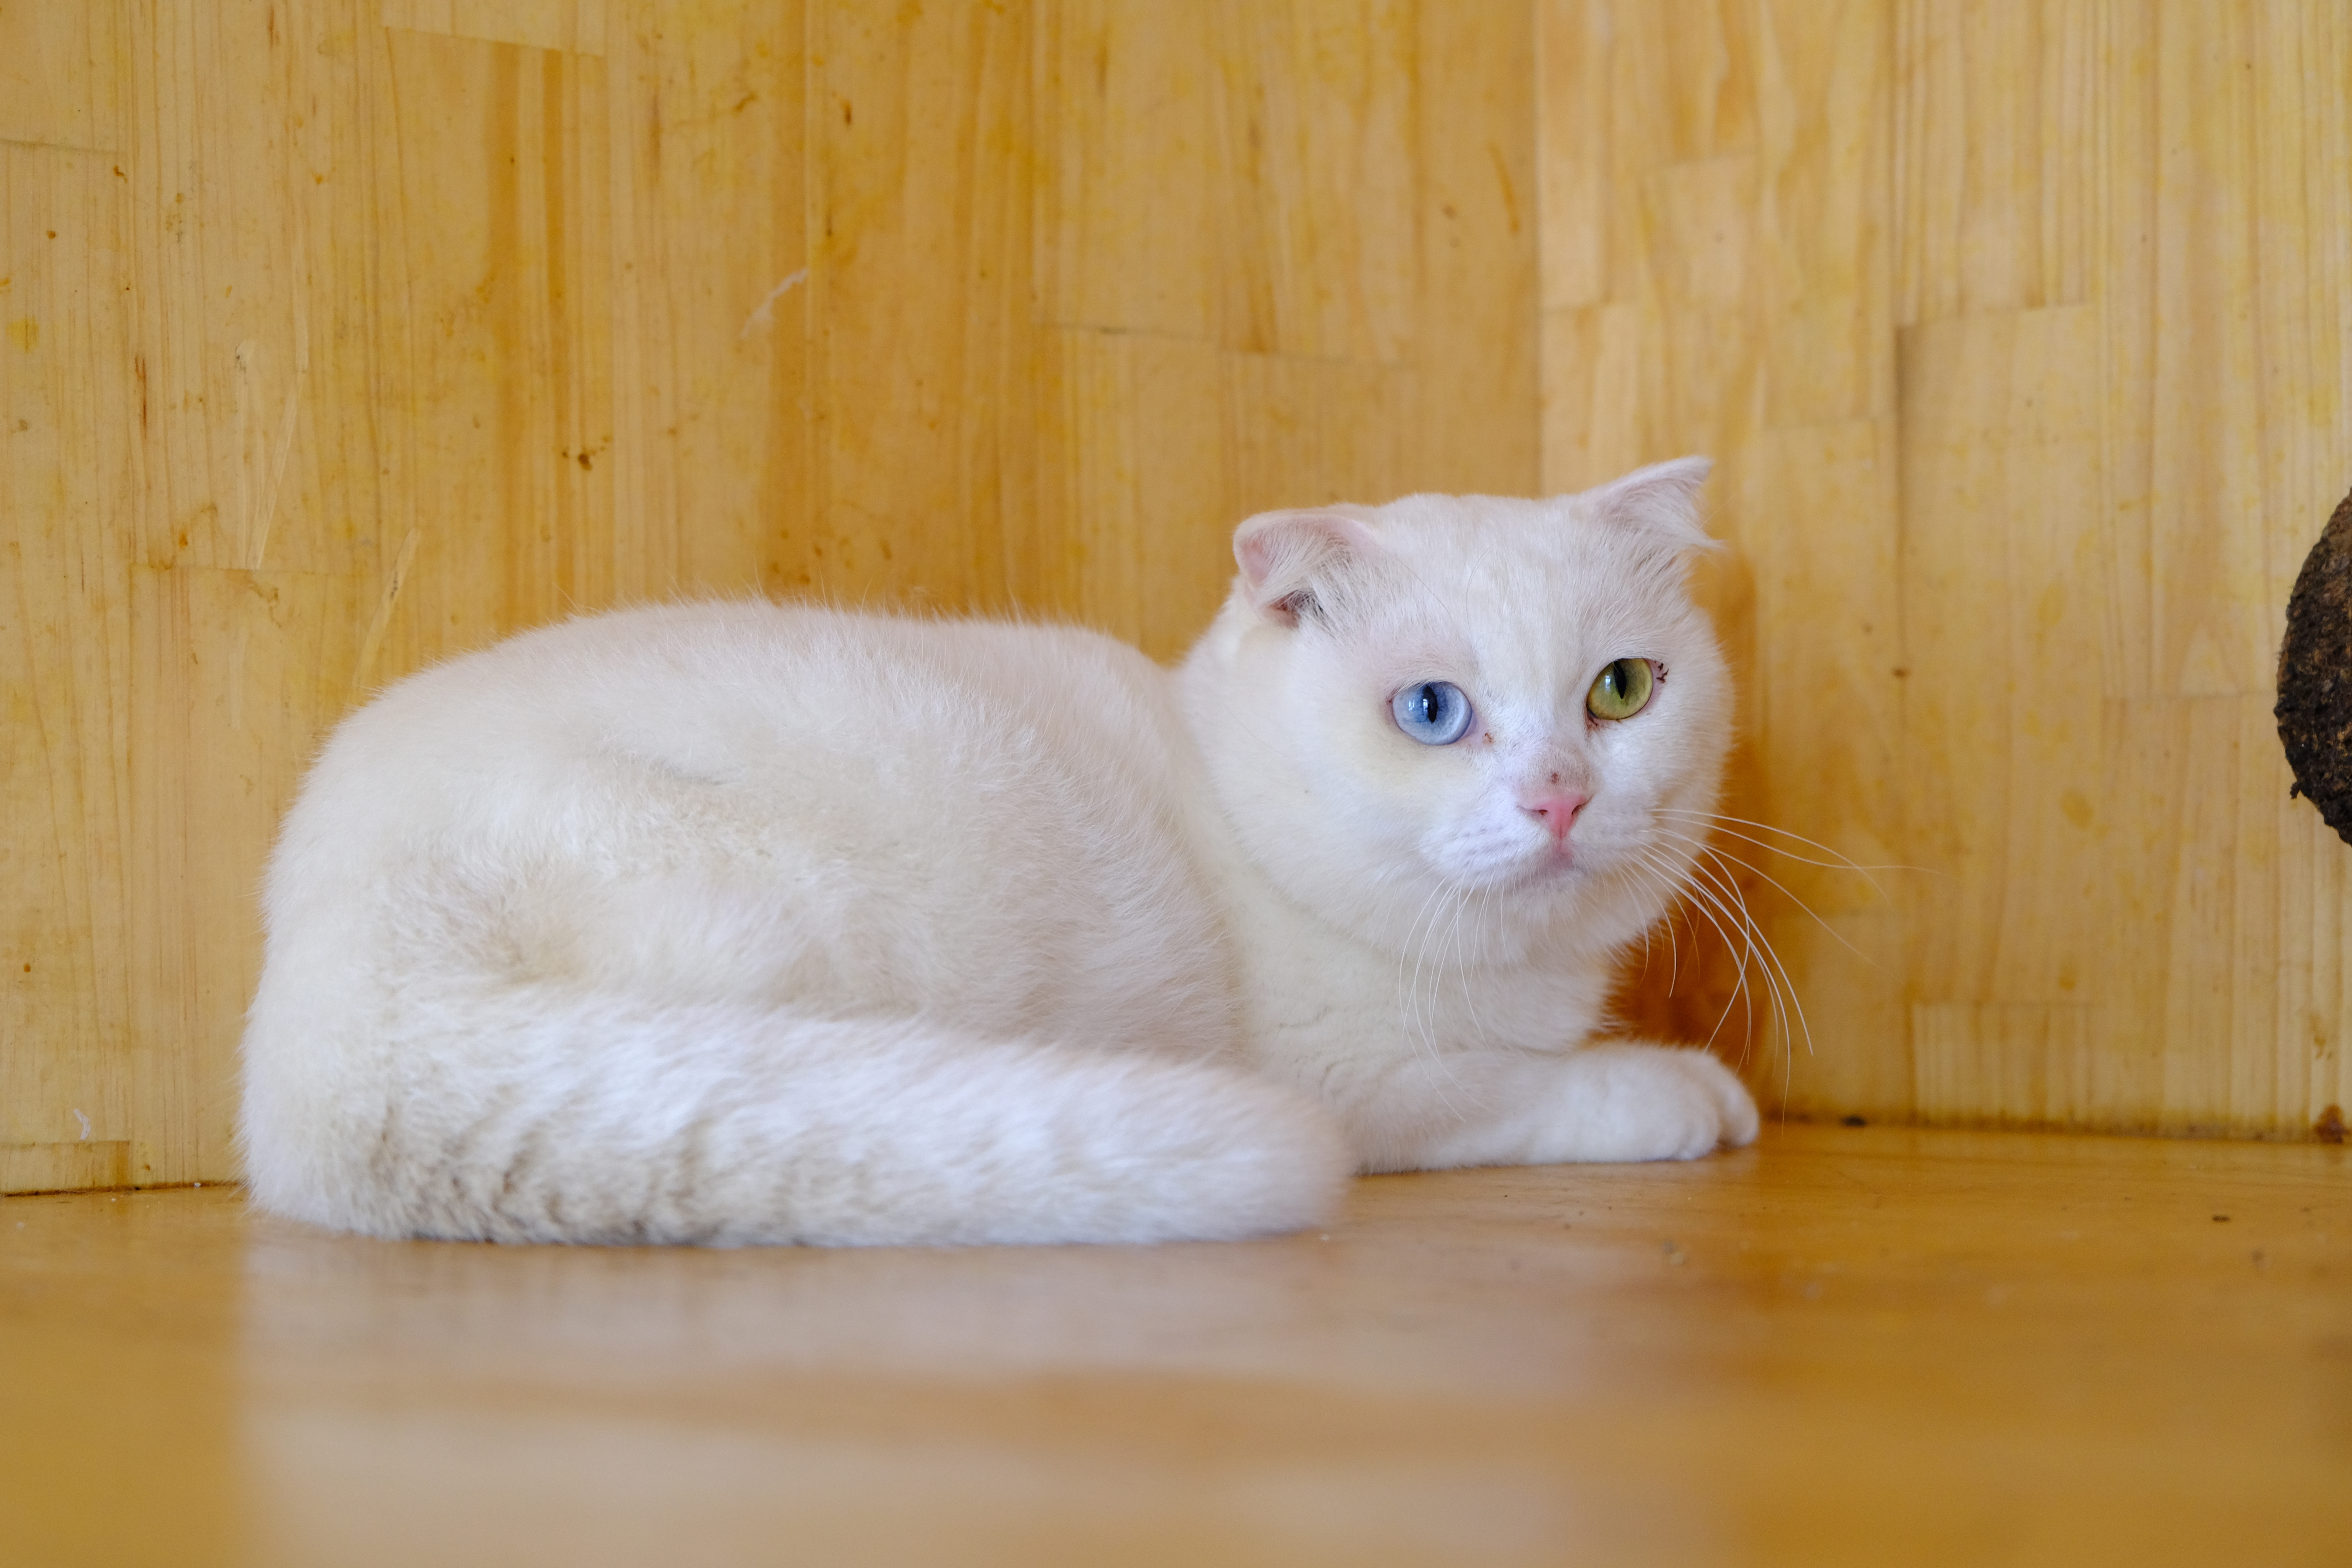
cats, pet, store, cat, felidae, carnivore, wood, small to medium sized cats, fawn, whiskers, comfort, flooring, snout, tail, hardwood, paw, domestic short haired cat, fur, terrestrial animal, claw, foot, scottish fold, sitting, wood flooring